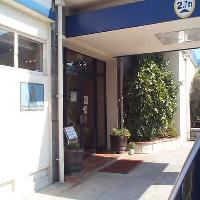
Weather: sun or clear